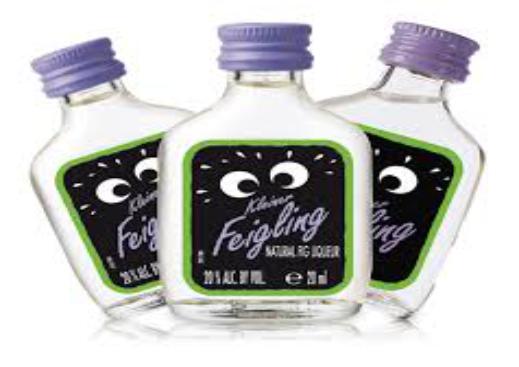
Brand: Kleiner Feigling
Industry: Food